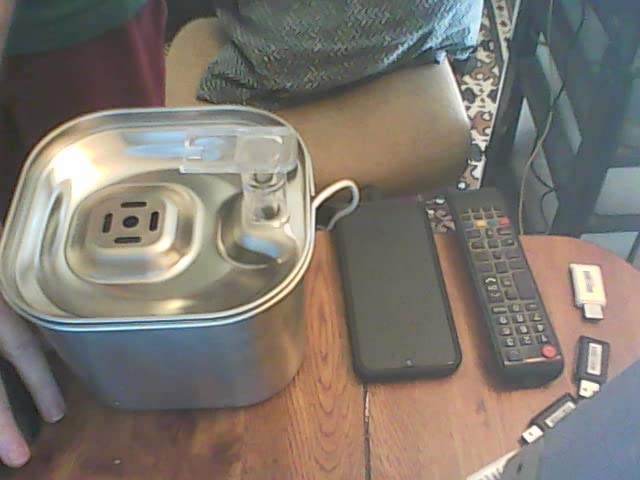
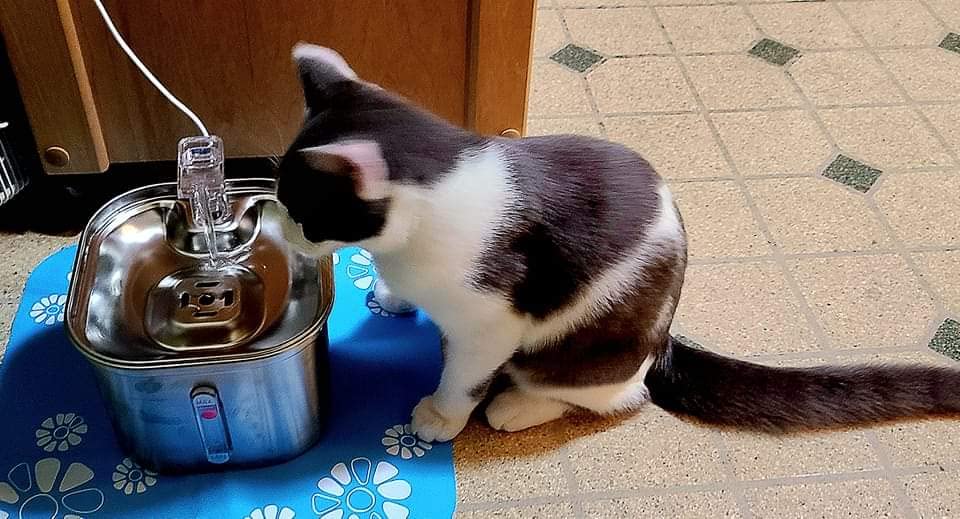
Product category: items_bowl
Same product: yes